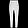
Label: Trouser